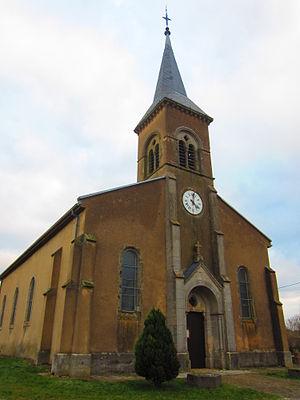
Eglise Destry
Destry est une commune française située dans le département de la Moselle et le bassin de vie de la Moselle-est, en région Grand Est.